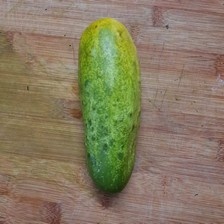
Label: cucumber